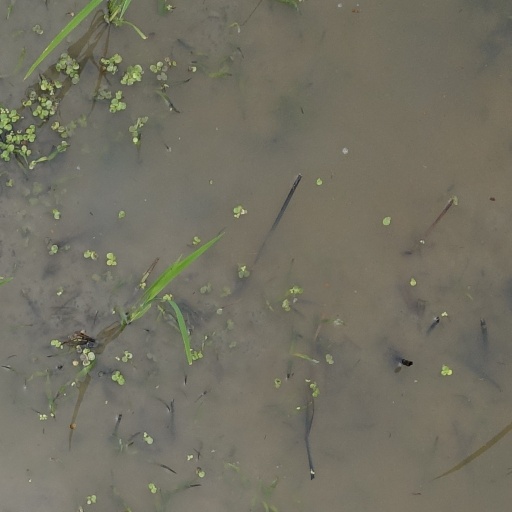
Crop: rice